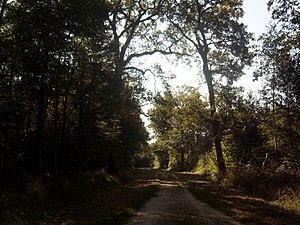
La route du Chêne en forêt de Ferrières
La forêt de Ferrières est un massif forestier de 2 889 hectares de forêt régionale, situé en Seine-et-Marne.